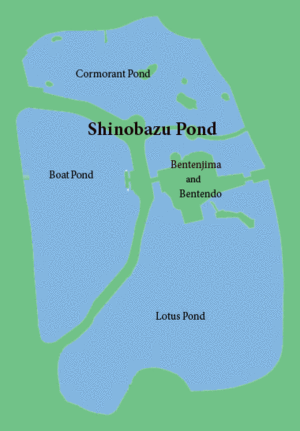
L'étang de Shinobazu, qui se trouve dans le parc d'Ueno, est une caractéristique essentielle du quartier Shitamachi, apparaissant souvent dans l'histoire et les œuvres d'art. Le parc occupe l'emplacement de l'ancien Kan'ei-ji, temple associé de près aux shoguns Tokugawa, qui l'ont construit pour garder le château d'Edo contre le nord-est, direction supposée porter malheur par la géomancie traditionnelle. Le temple est détruit au cours de la guerre de Boshin. L'étang, bien que modifié à plusieurs reprises et même une fois asséché, est naturel.